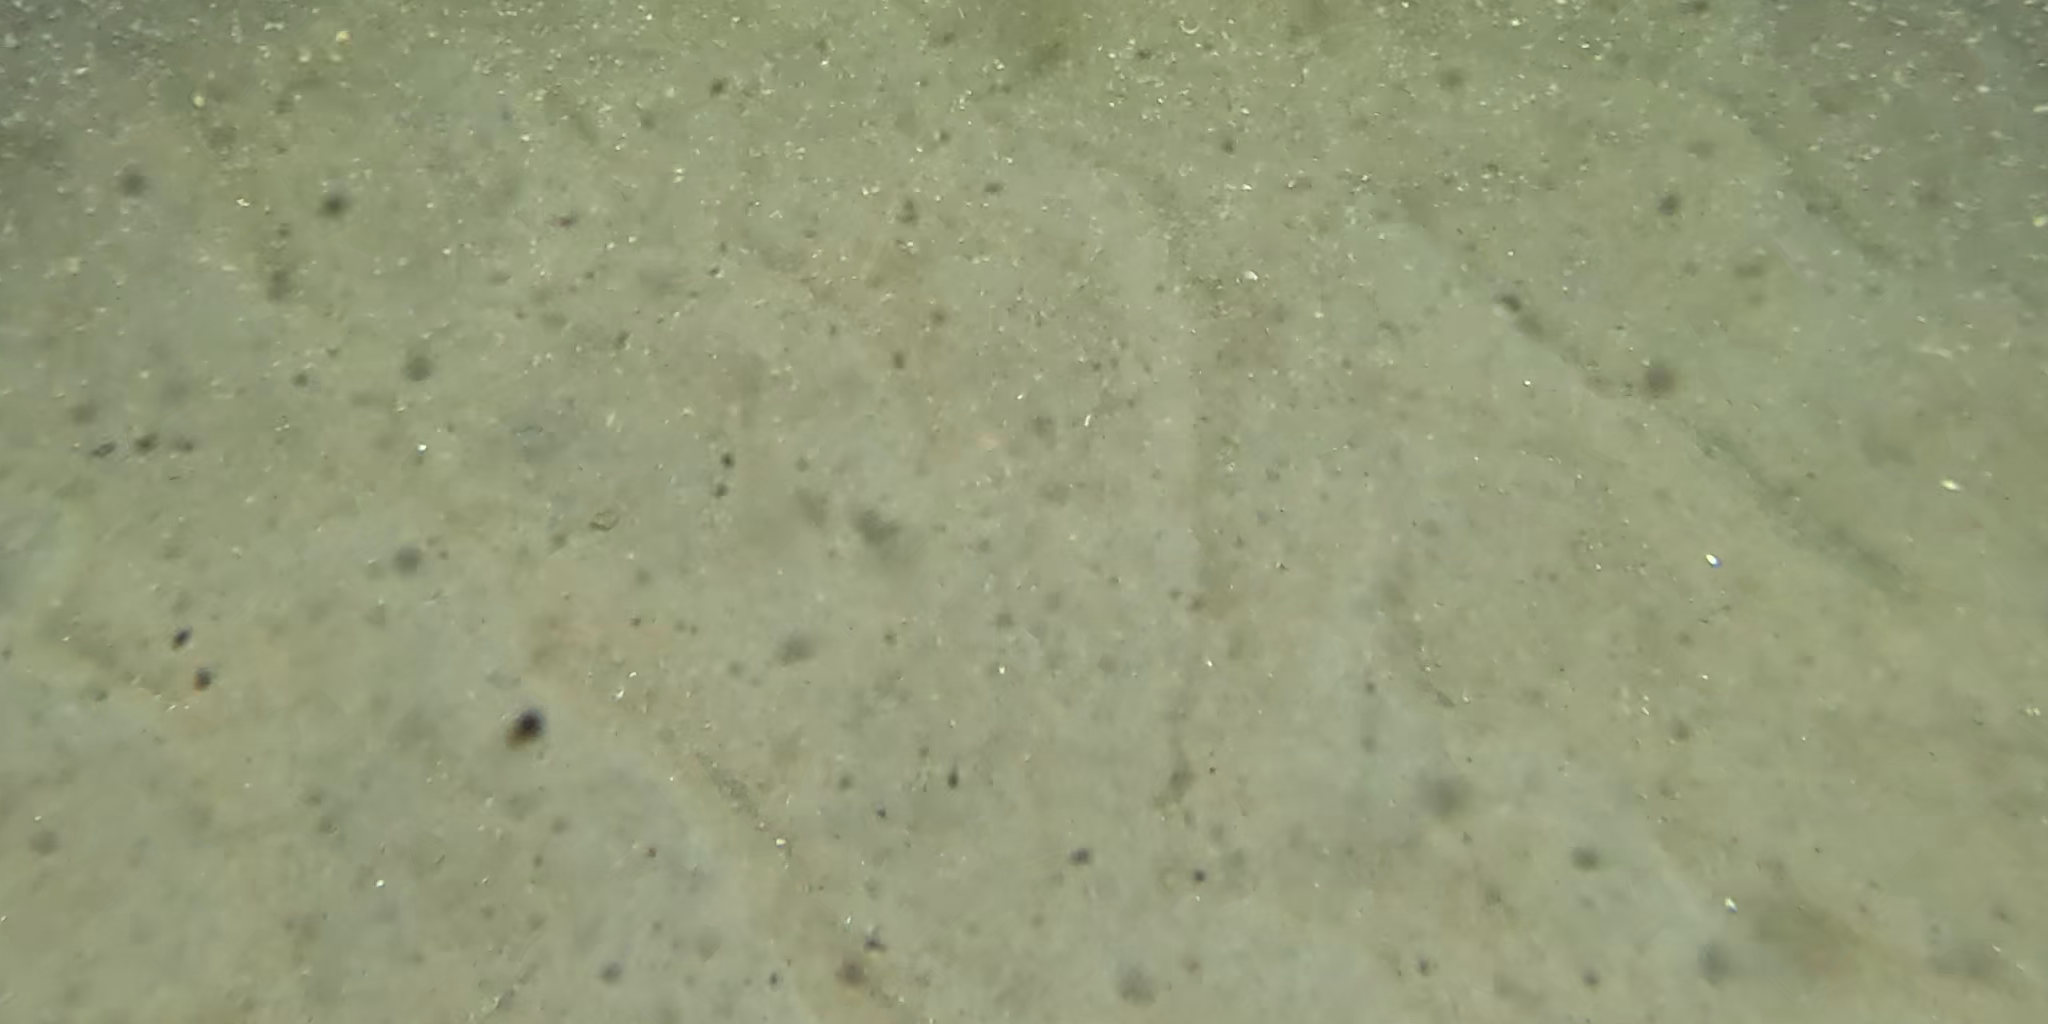
Seabed habitat: sand